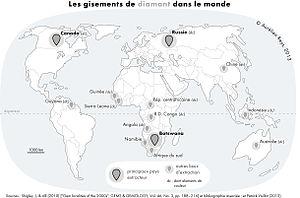
Carte des principaux pays producteurs de diamants dans le monde
Le diamant est l'allotrope de haute pression du carbone, métastable à basses température et pression. Moins stable que le graphite et la lonsdaléite qui sont les deux autres formes de cristallisation du carbone, sa renommée en tant que minéral lui vient de ses propriétés physiques et des fortes liaisons covalentes entre ses atomes arrangés selon un système cristallin cubique. En particulier, le diamant est le matériau naturel le plus dur et il possède une très forte conductivité thermique. Ses propriétés font que le diamant trouve de nombreuses applications dans l'industrie comme outils de coupe et d'usinage, dans les sciences comme bistouris ou enclumes à diamant et dans la joaillerie pour ses propriétés optiques.